Born This Way Ball

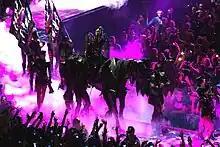
Lady Gaga opening the show with the performance of "Highway Unicorn (Road to Love)" atop a fully puppeteered horse

A European leg was announced in March 2012, which consisted of 21 dates over a period of two months, kicking-off in Sofia, Bulgaria, and concluding in Spain. Soon thereafter, German electronic musician Zedd was declared as Gaga's opening act for the Asian leg of the tour, while longtime collaborator Lady Starlight and British glam rock band The Darkness were approached as opening acts for the European portion of the tour. On their website, The Darkness stated that they were "honoured to announce their addition to the bill as main support for Lady Gaga's "Born This Way Ball" tour 2012." Dates for Latin America were announced on August 6, 2012, via Twitter. There were two initial dates in North America and four in South America, with more soon added.